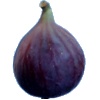
Label: Fig 1